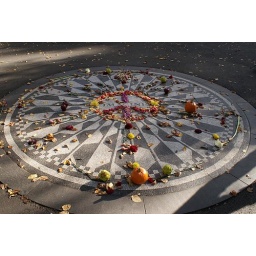
Imagine monument van John Lennon vlakbij zijn huis in Central Park.